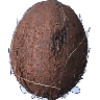
Label: Cocos 1